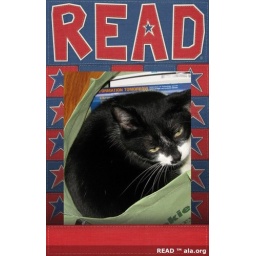
This is my cat Kirk. He loves to sit in bags and boxes even if there's stuff in them.